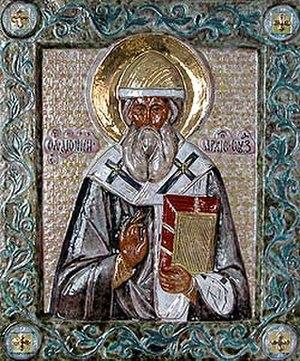
Denys Iᵉʳ, métropolite de Kiev et de toute la Russie, occupa le premier siège épiscopal de toutes les terres russes et ukrainiennes de 1384 à 1385. Il est né vers 1300 et décédé le 15 octobre 1385.